William Morris Agency

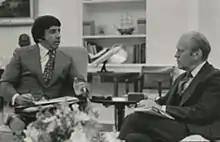
President Gerald Ford (right) meets in the Oval Office with a representative of the William Morris Agency to discuss advertising for his 1976 campaign.

In December 1949, the William Morris Agency acquired the Berg-Allenberg Agency (founded by Phil Berg and Bert Allenberg). The senior agent in the motion picture department during the 1950s was Mike Zimring.